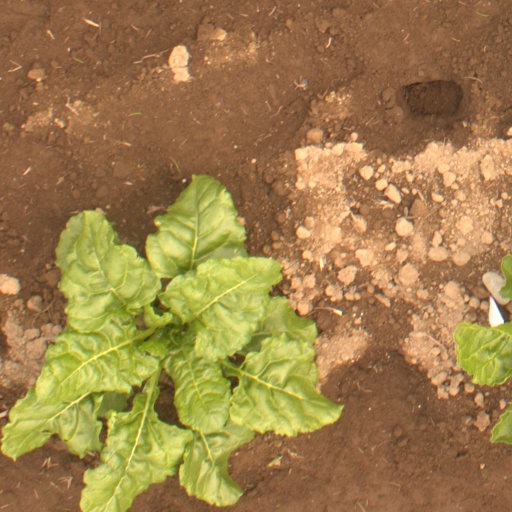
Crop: sugar beet